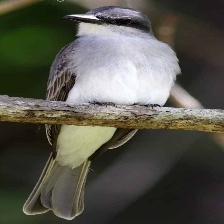
Species: GRAY KINGBIRD
Scientific name: TYRANNUS DOMINICENSIS